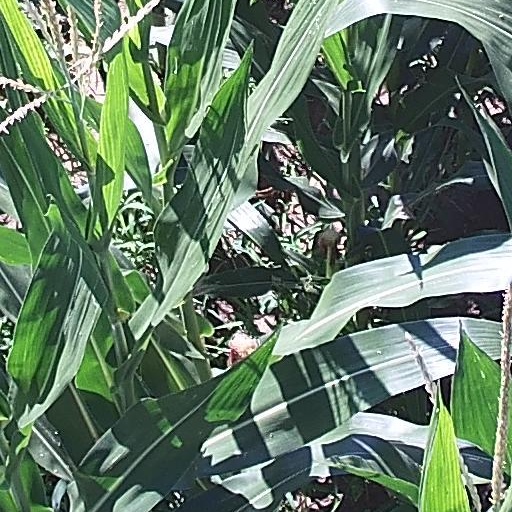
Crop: maize; corn